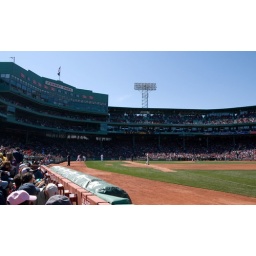
Field box seats don't suck, especially when you're in row 1.